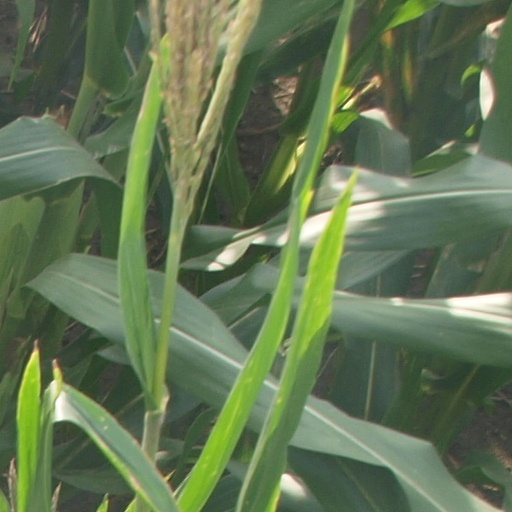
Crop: maize; corn